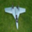
Label: airplane